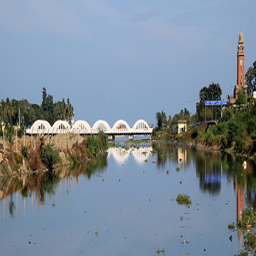
A large body of water with a white bridge in the background.
a big white bridge is going across a lake
A white bridge is seen over a wide and calm river.
White bridge sitting over top of a body of water.
A train bridge off in the distance with a train about to go over it.